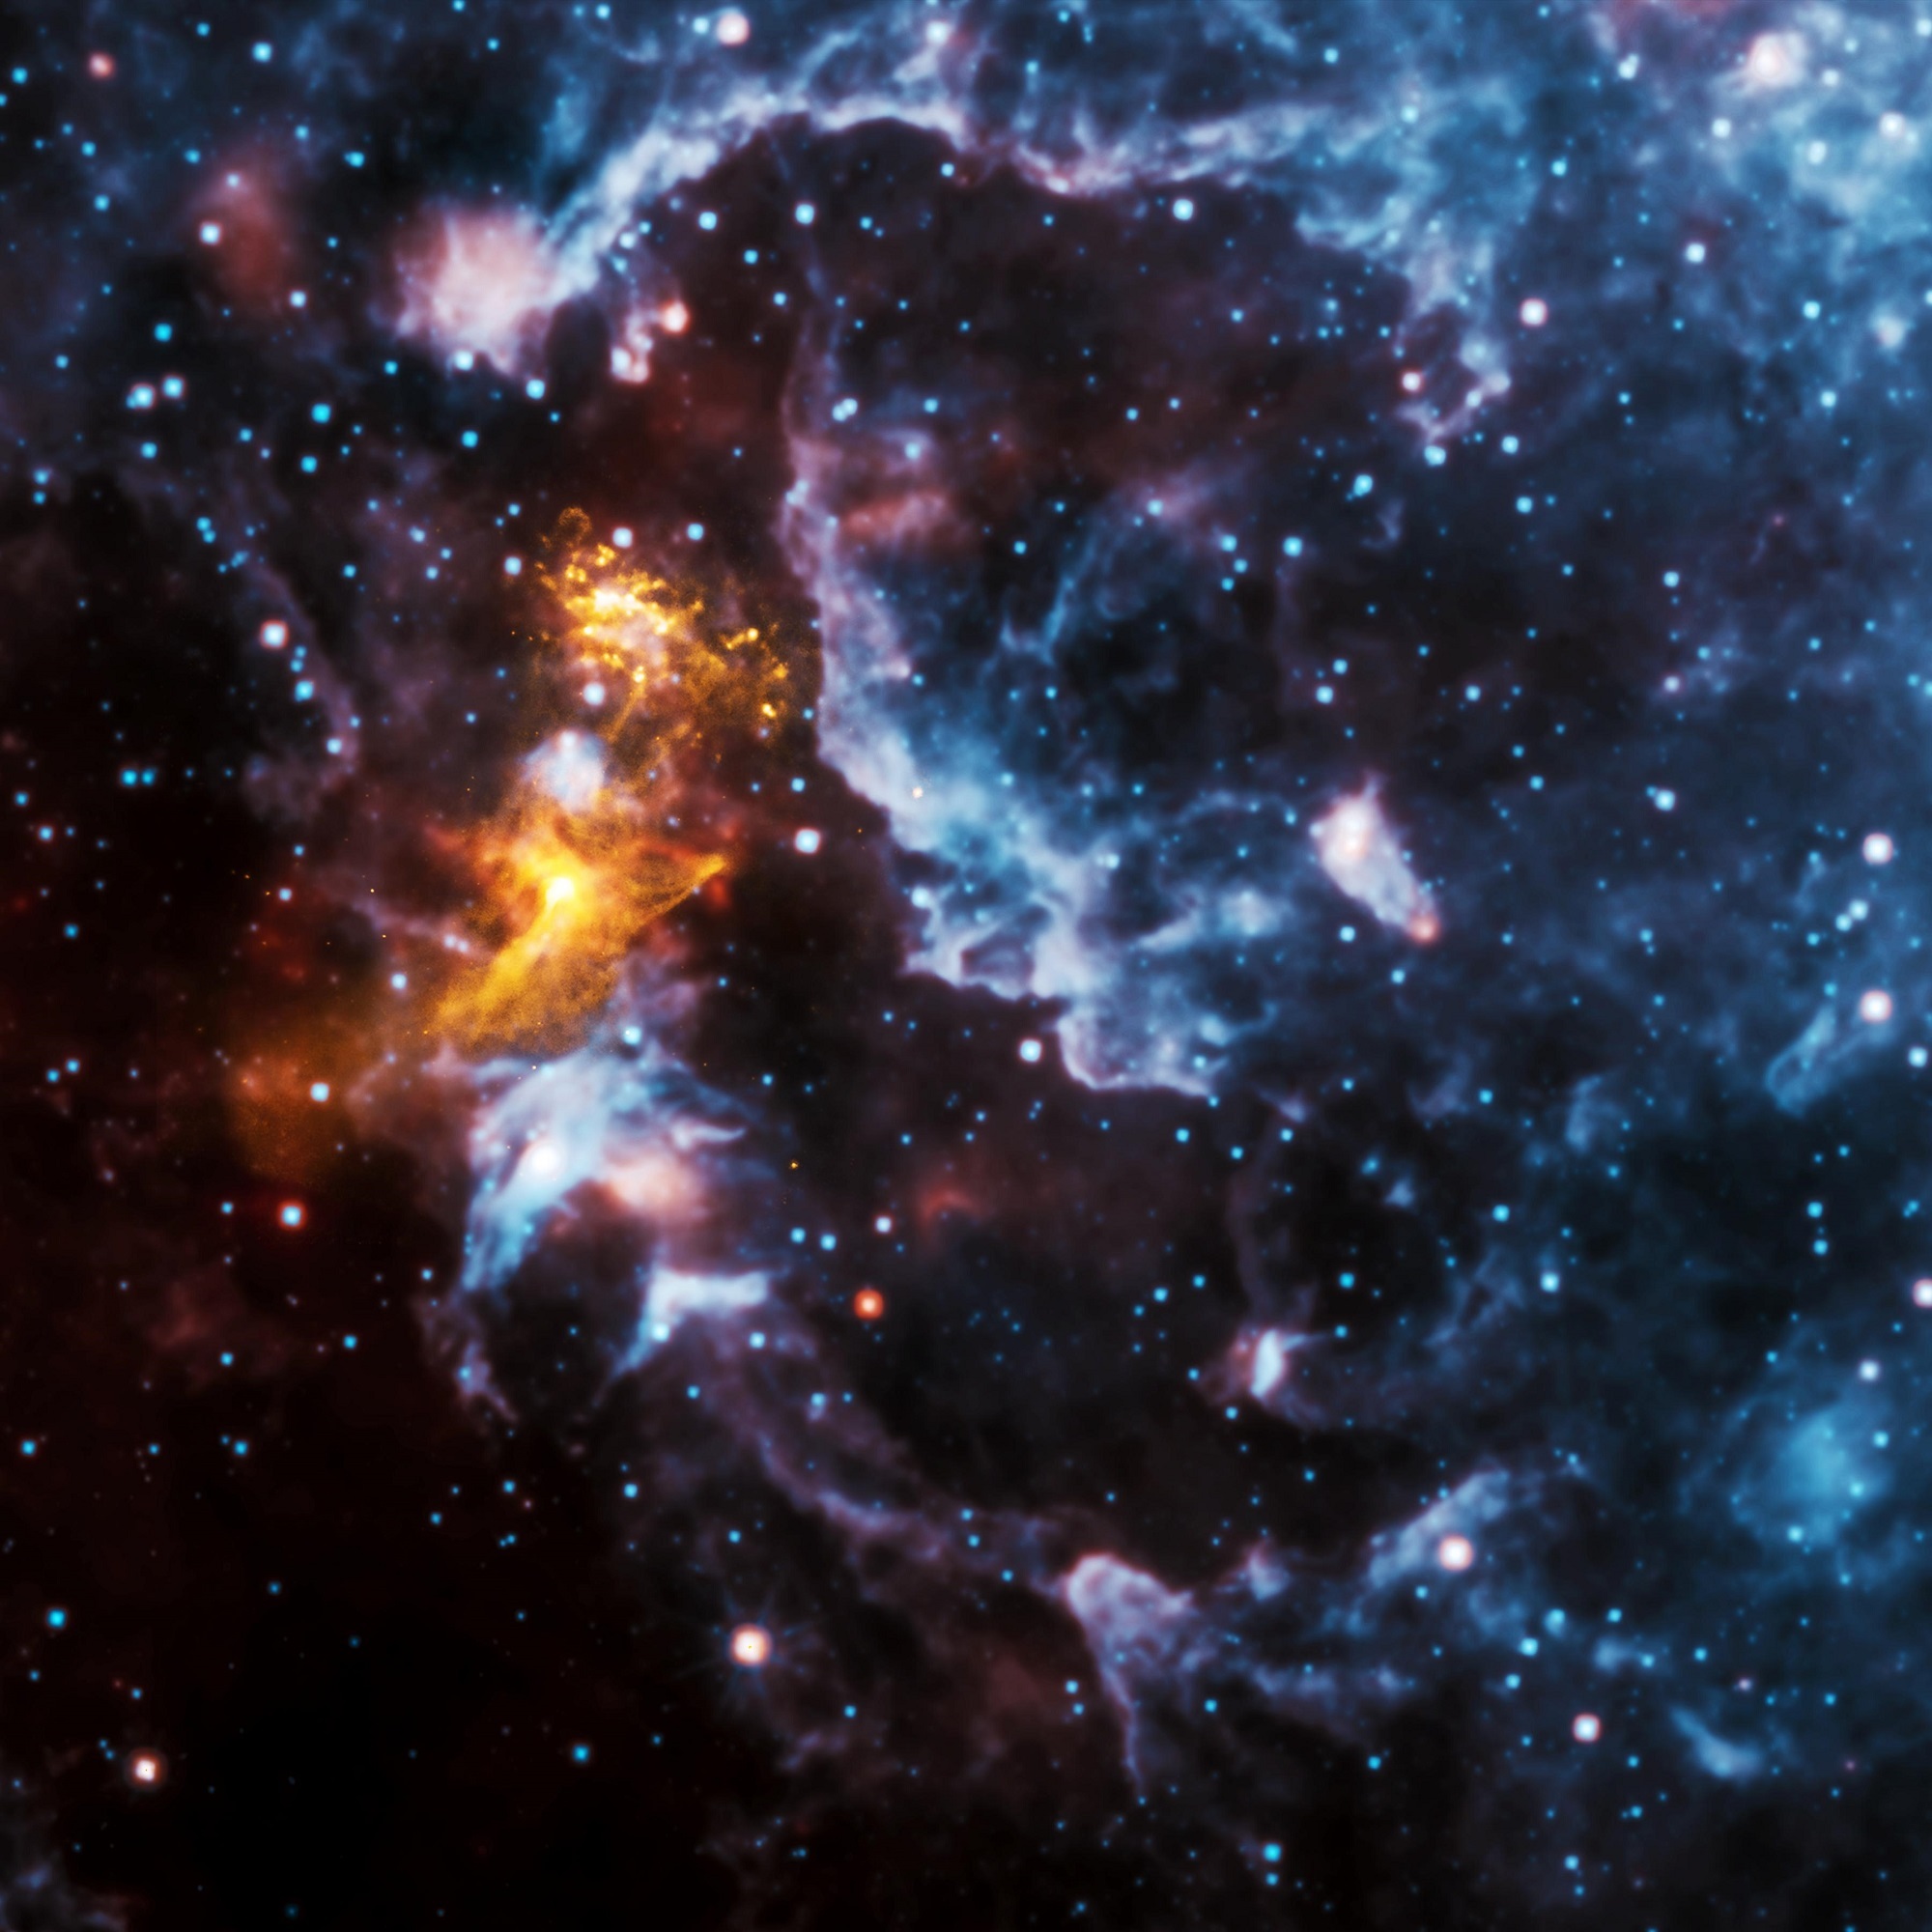
sky, star, cosmos, atmosphere, space, spinning, nebula, outer space, science, astronomy, universe, astronomical object, pulsar, neutron star, energetic particles, psr b1509 58, chandra x ray observatory, constellation of circinus, cosmic hand